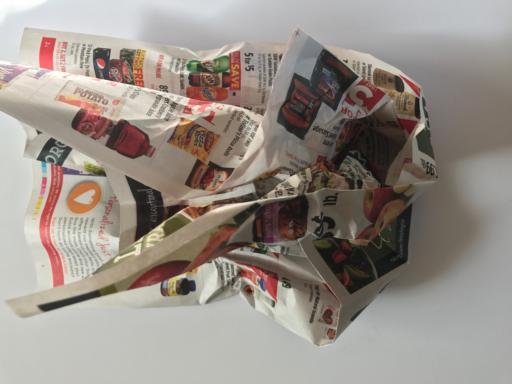
Label: paper